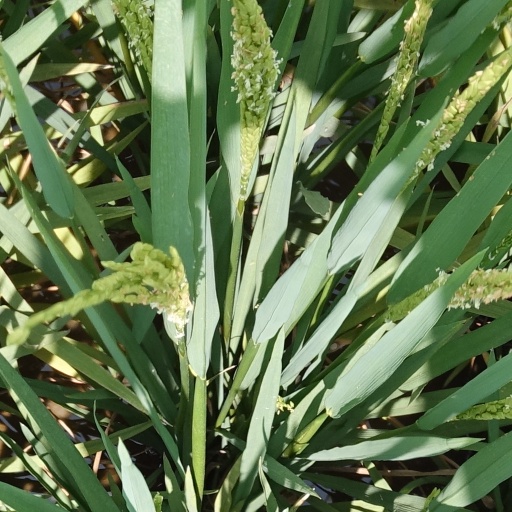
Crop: rice